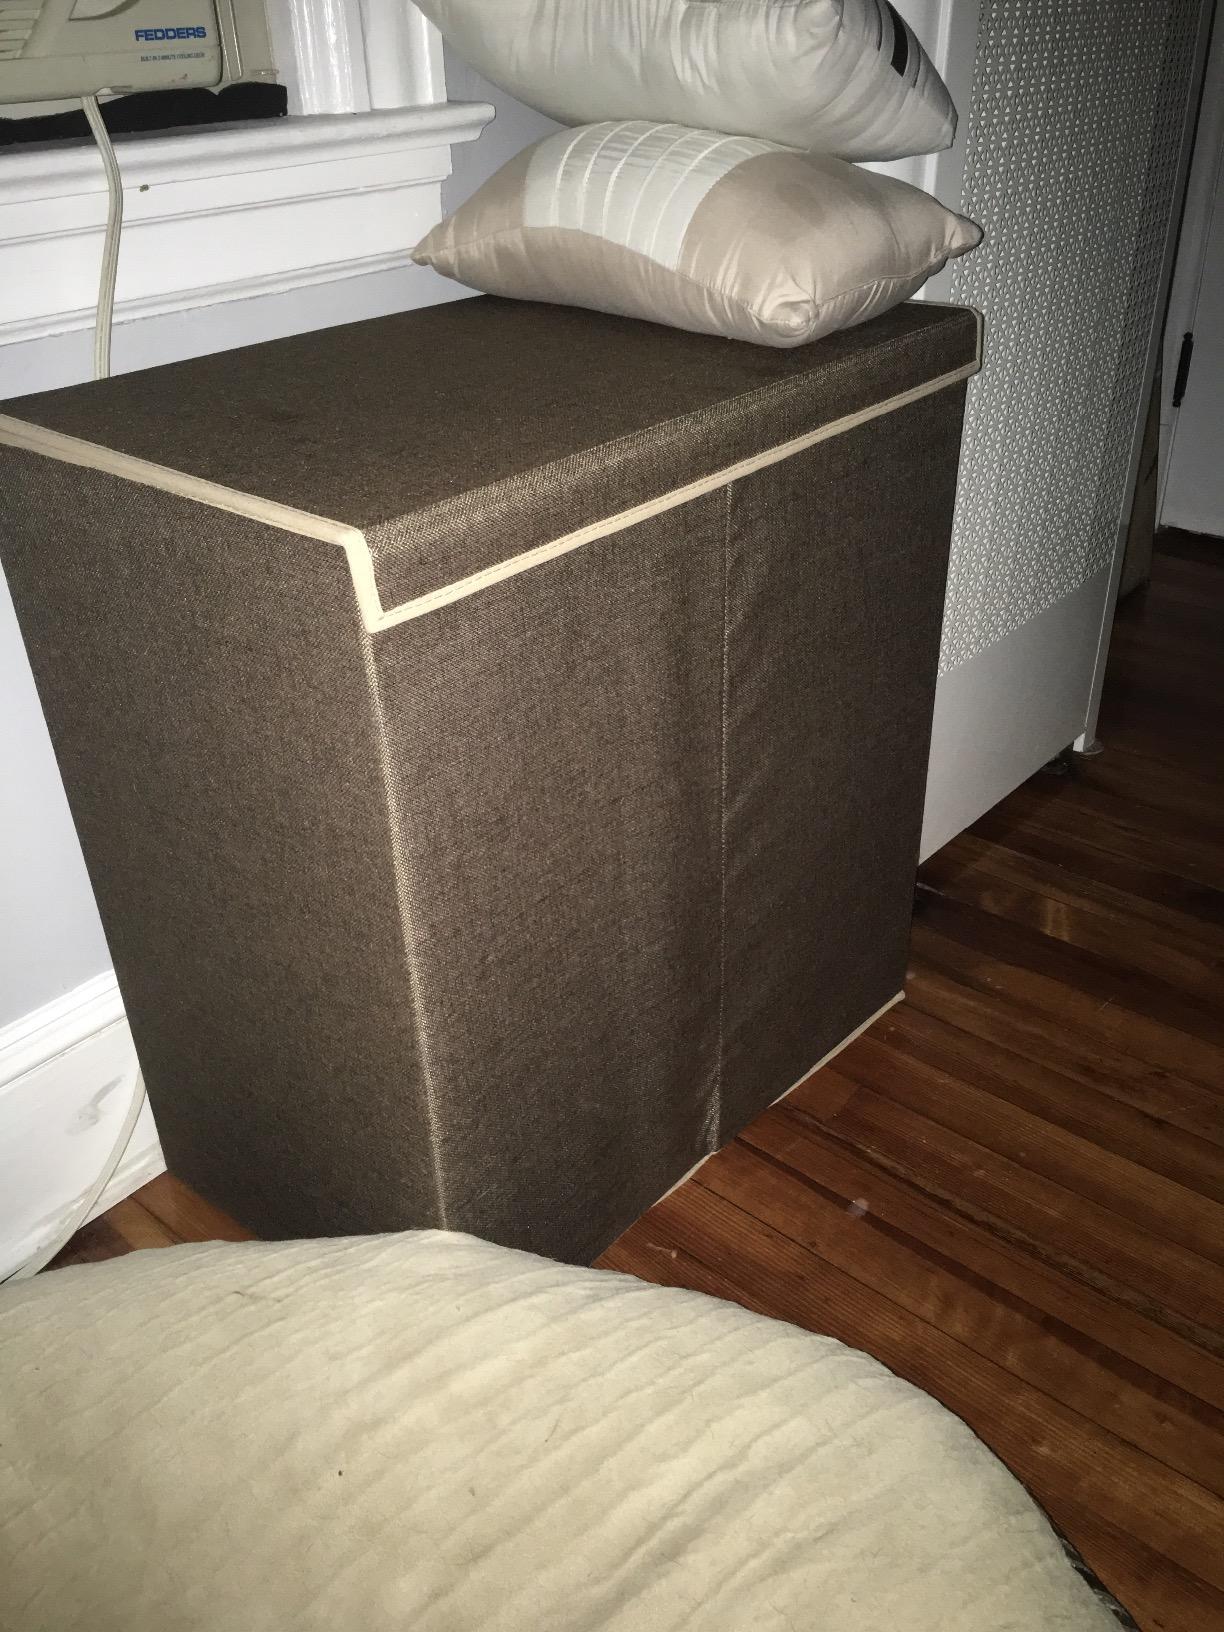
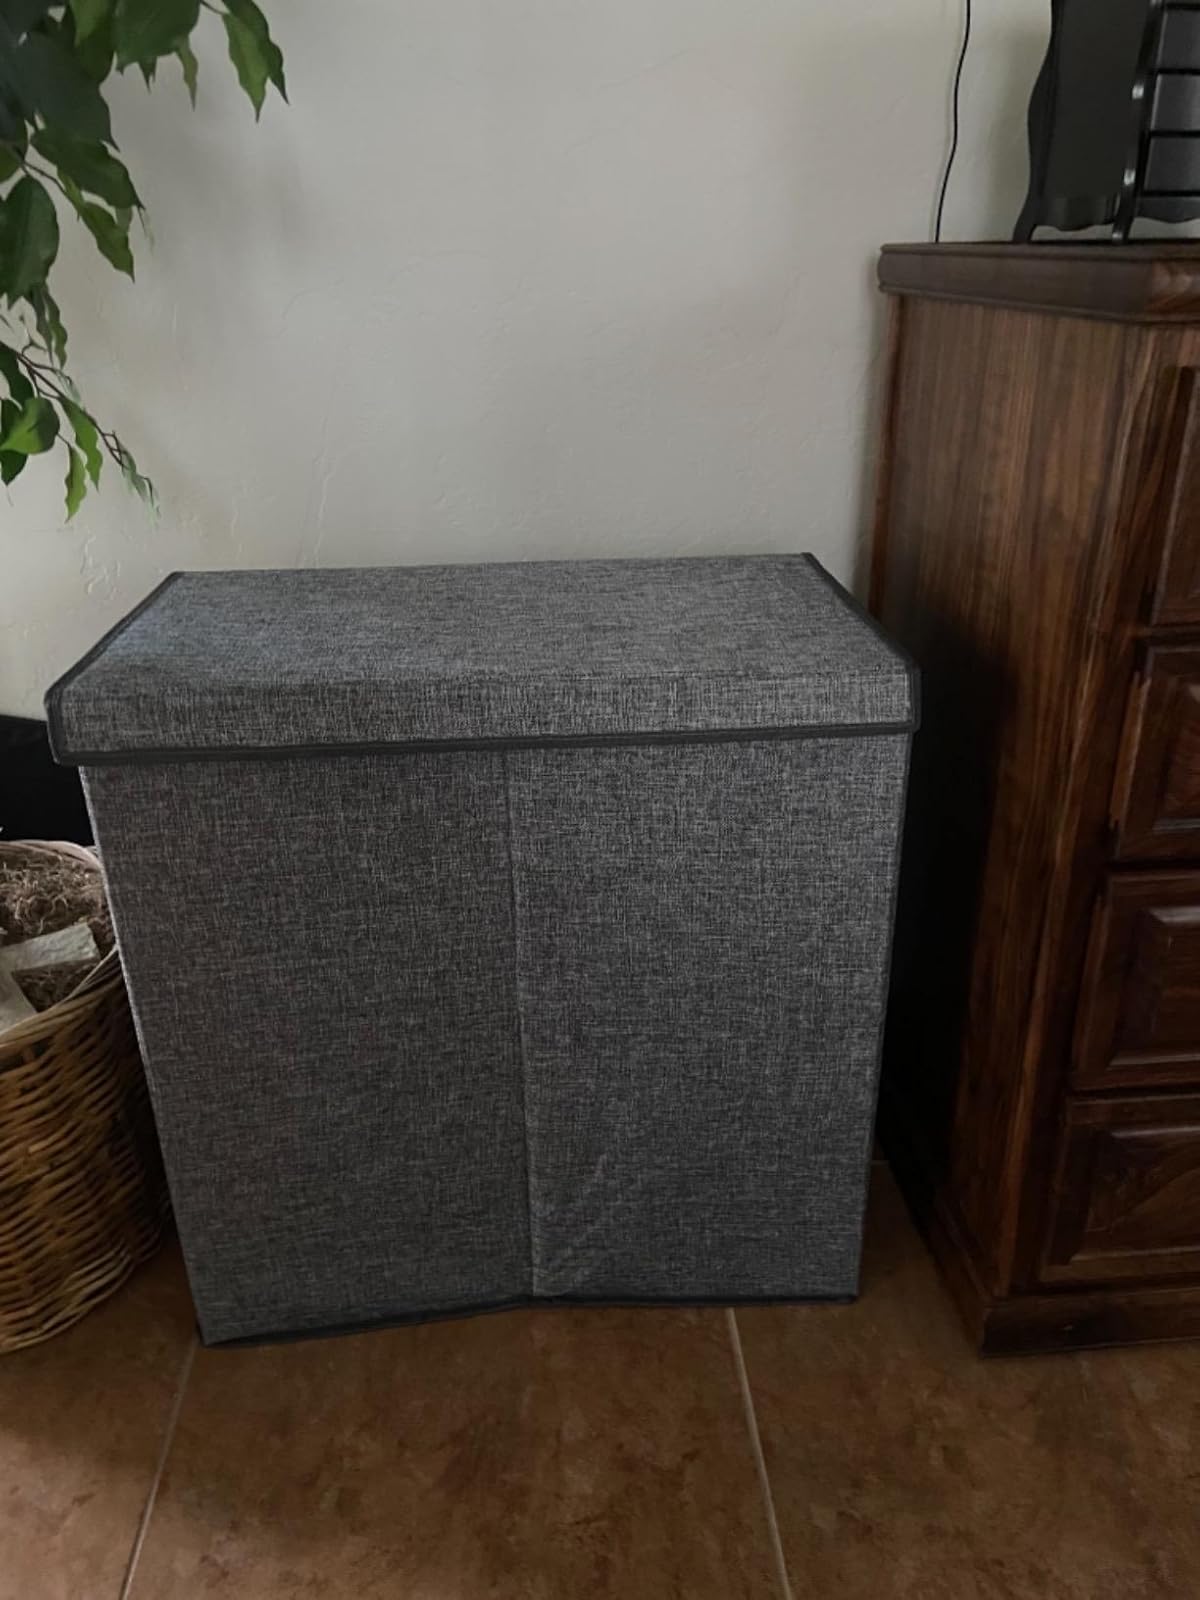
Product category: items_hamper
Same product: no